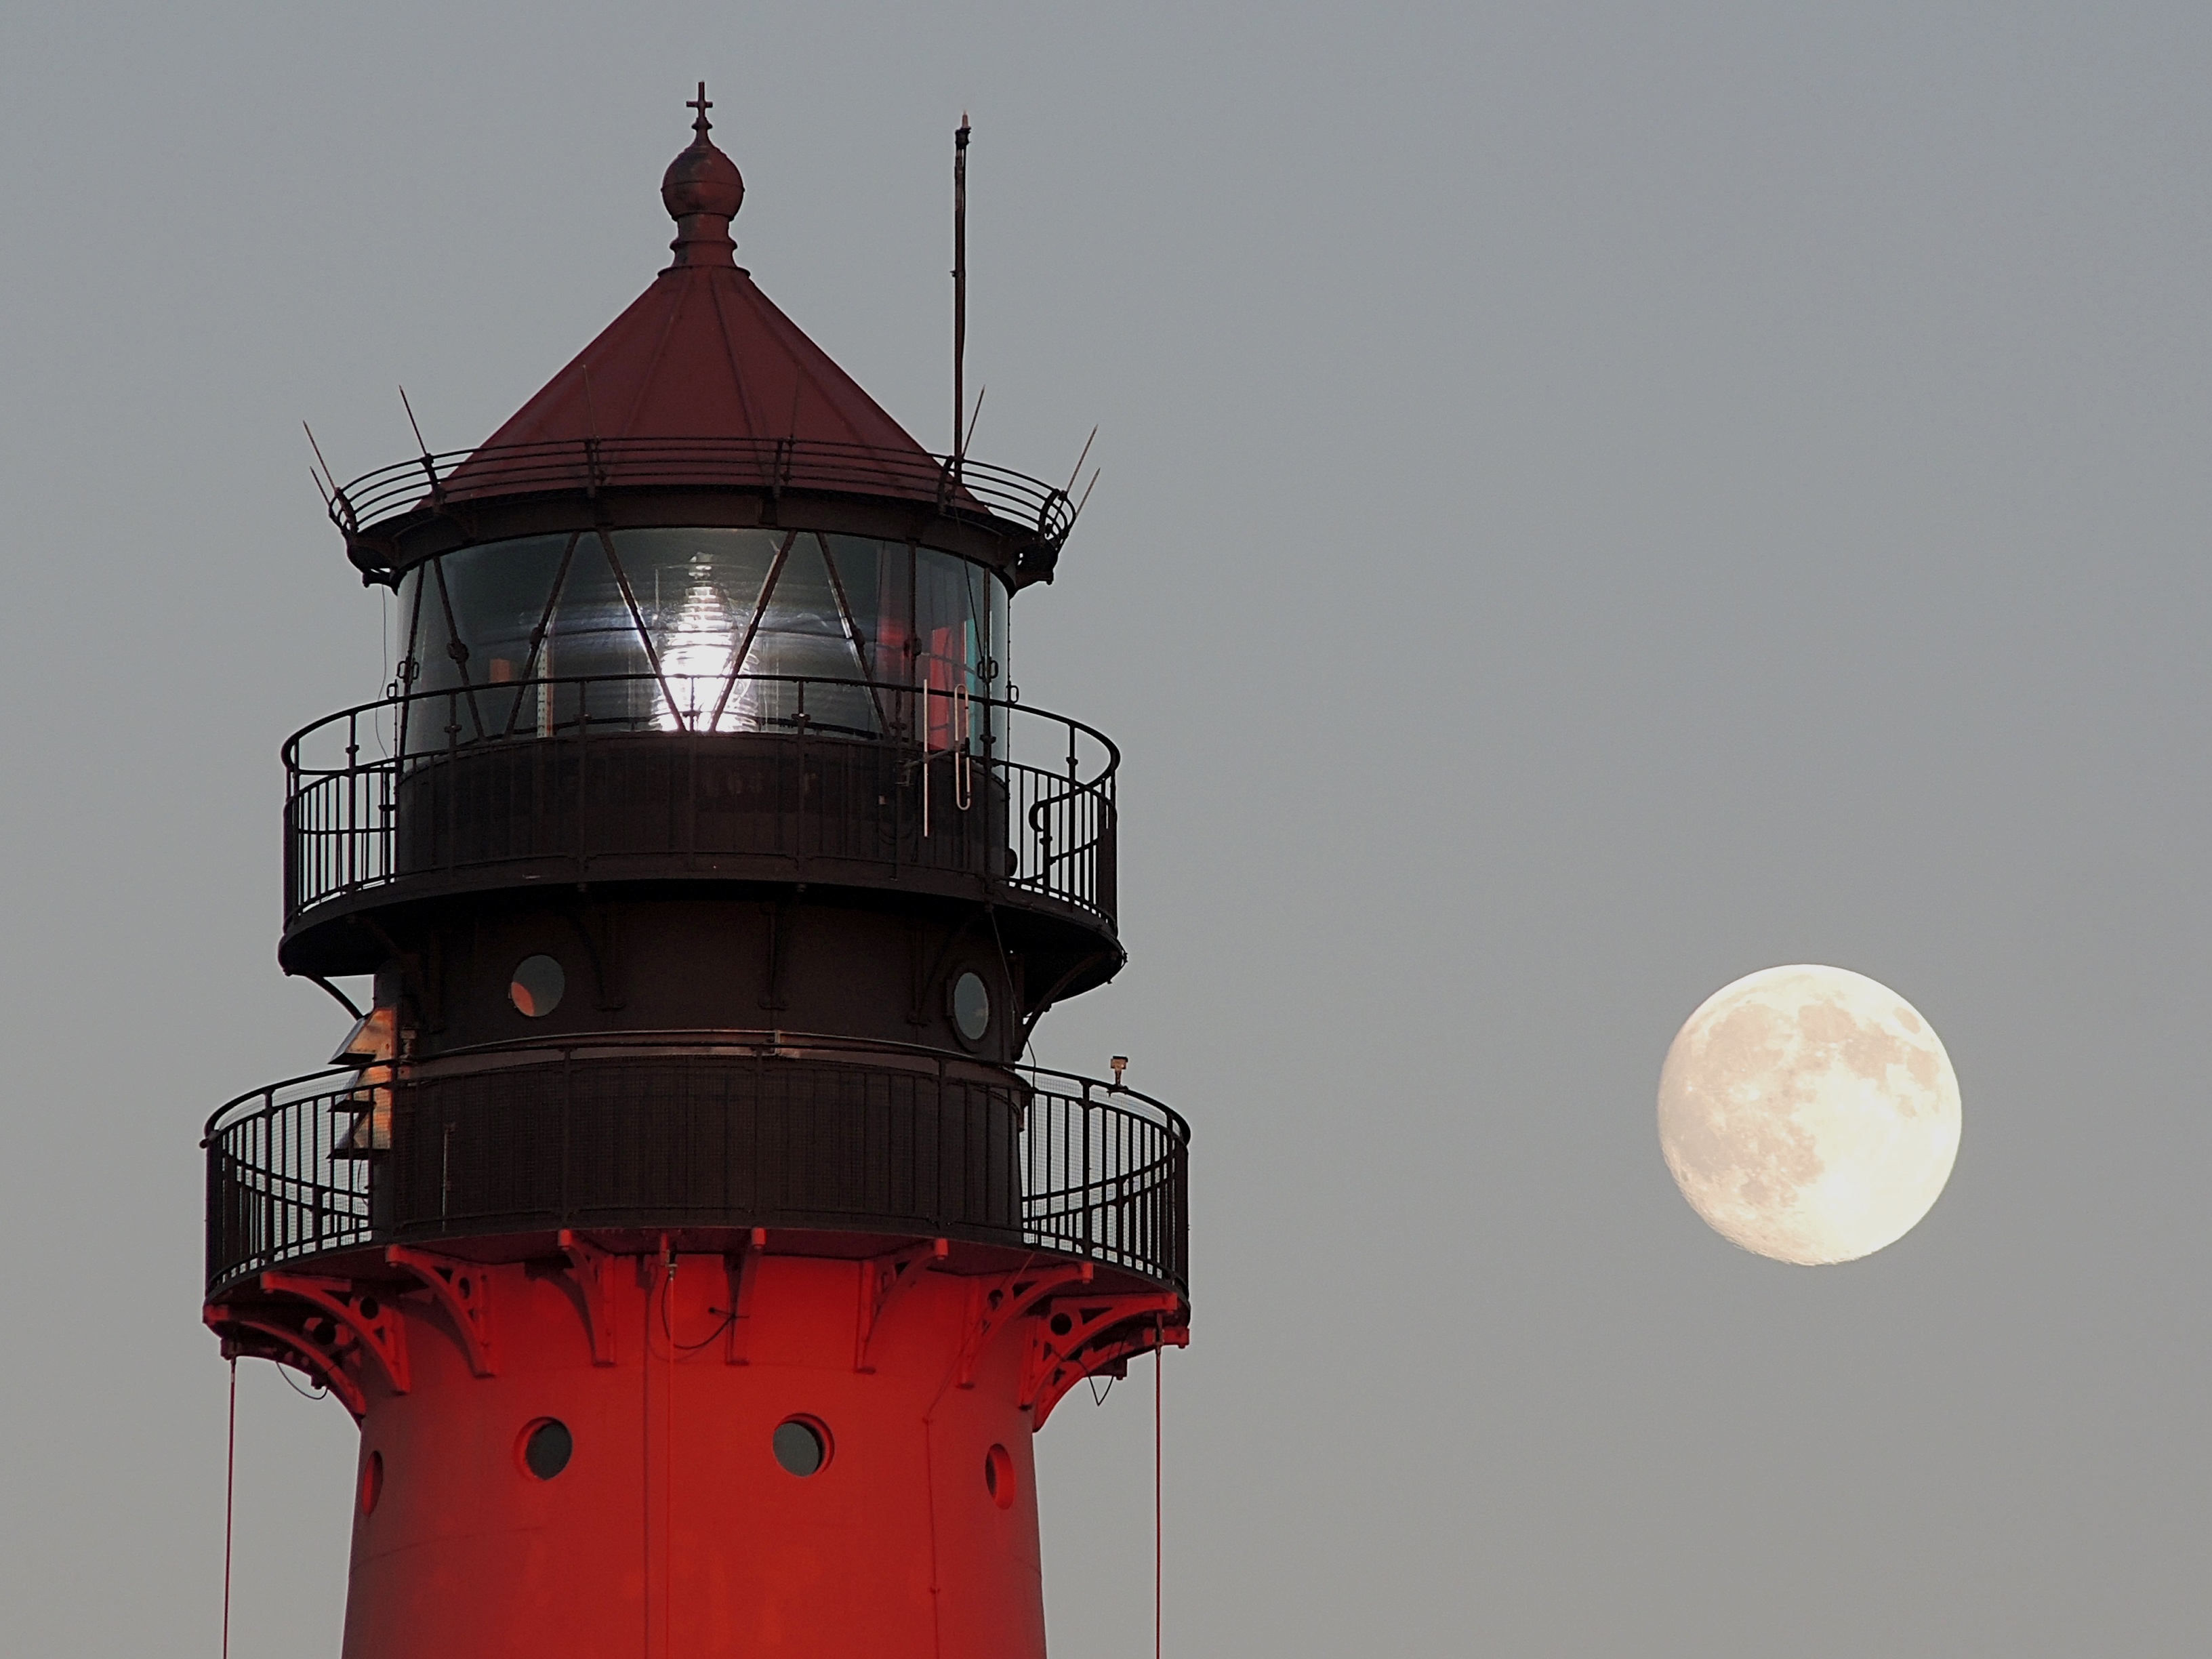
lighthouse, red, tower, romantic, lighting, full moon, westerhever, control tower